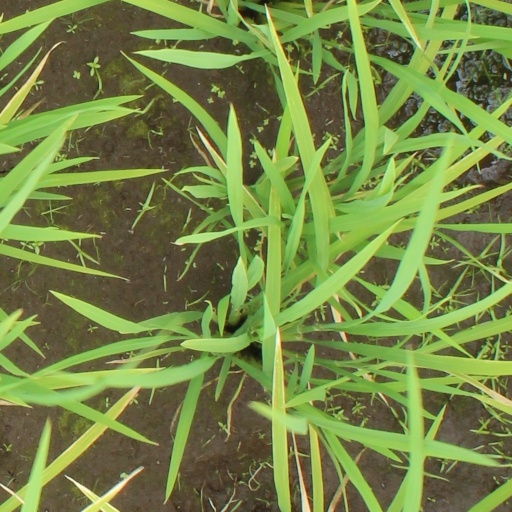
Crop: rice